Adrian Whitbread

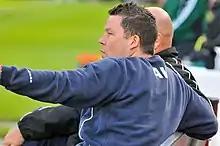
Adrian Whitbread

Adrian Richard Whitbread (born 22 October 1971) is an English football manager and former professional footballer.